Administrative divisions of Portugal

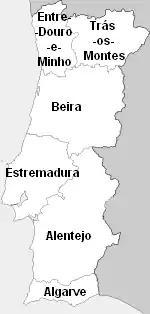
Historical division of Portugal into six provinces (14th to 19th centuries).

Portugal has a complex administrative structure, a consequence of a millennium of various territorial divisions. Unlike other European countries like Spain or France, the Portuguese territory was settled early, and maintained with stability after the 13th century.